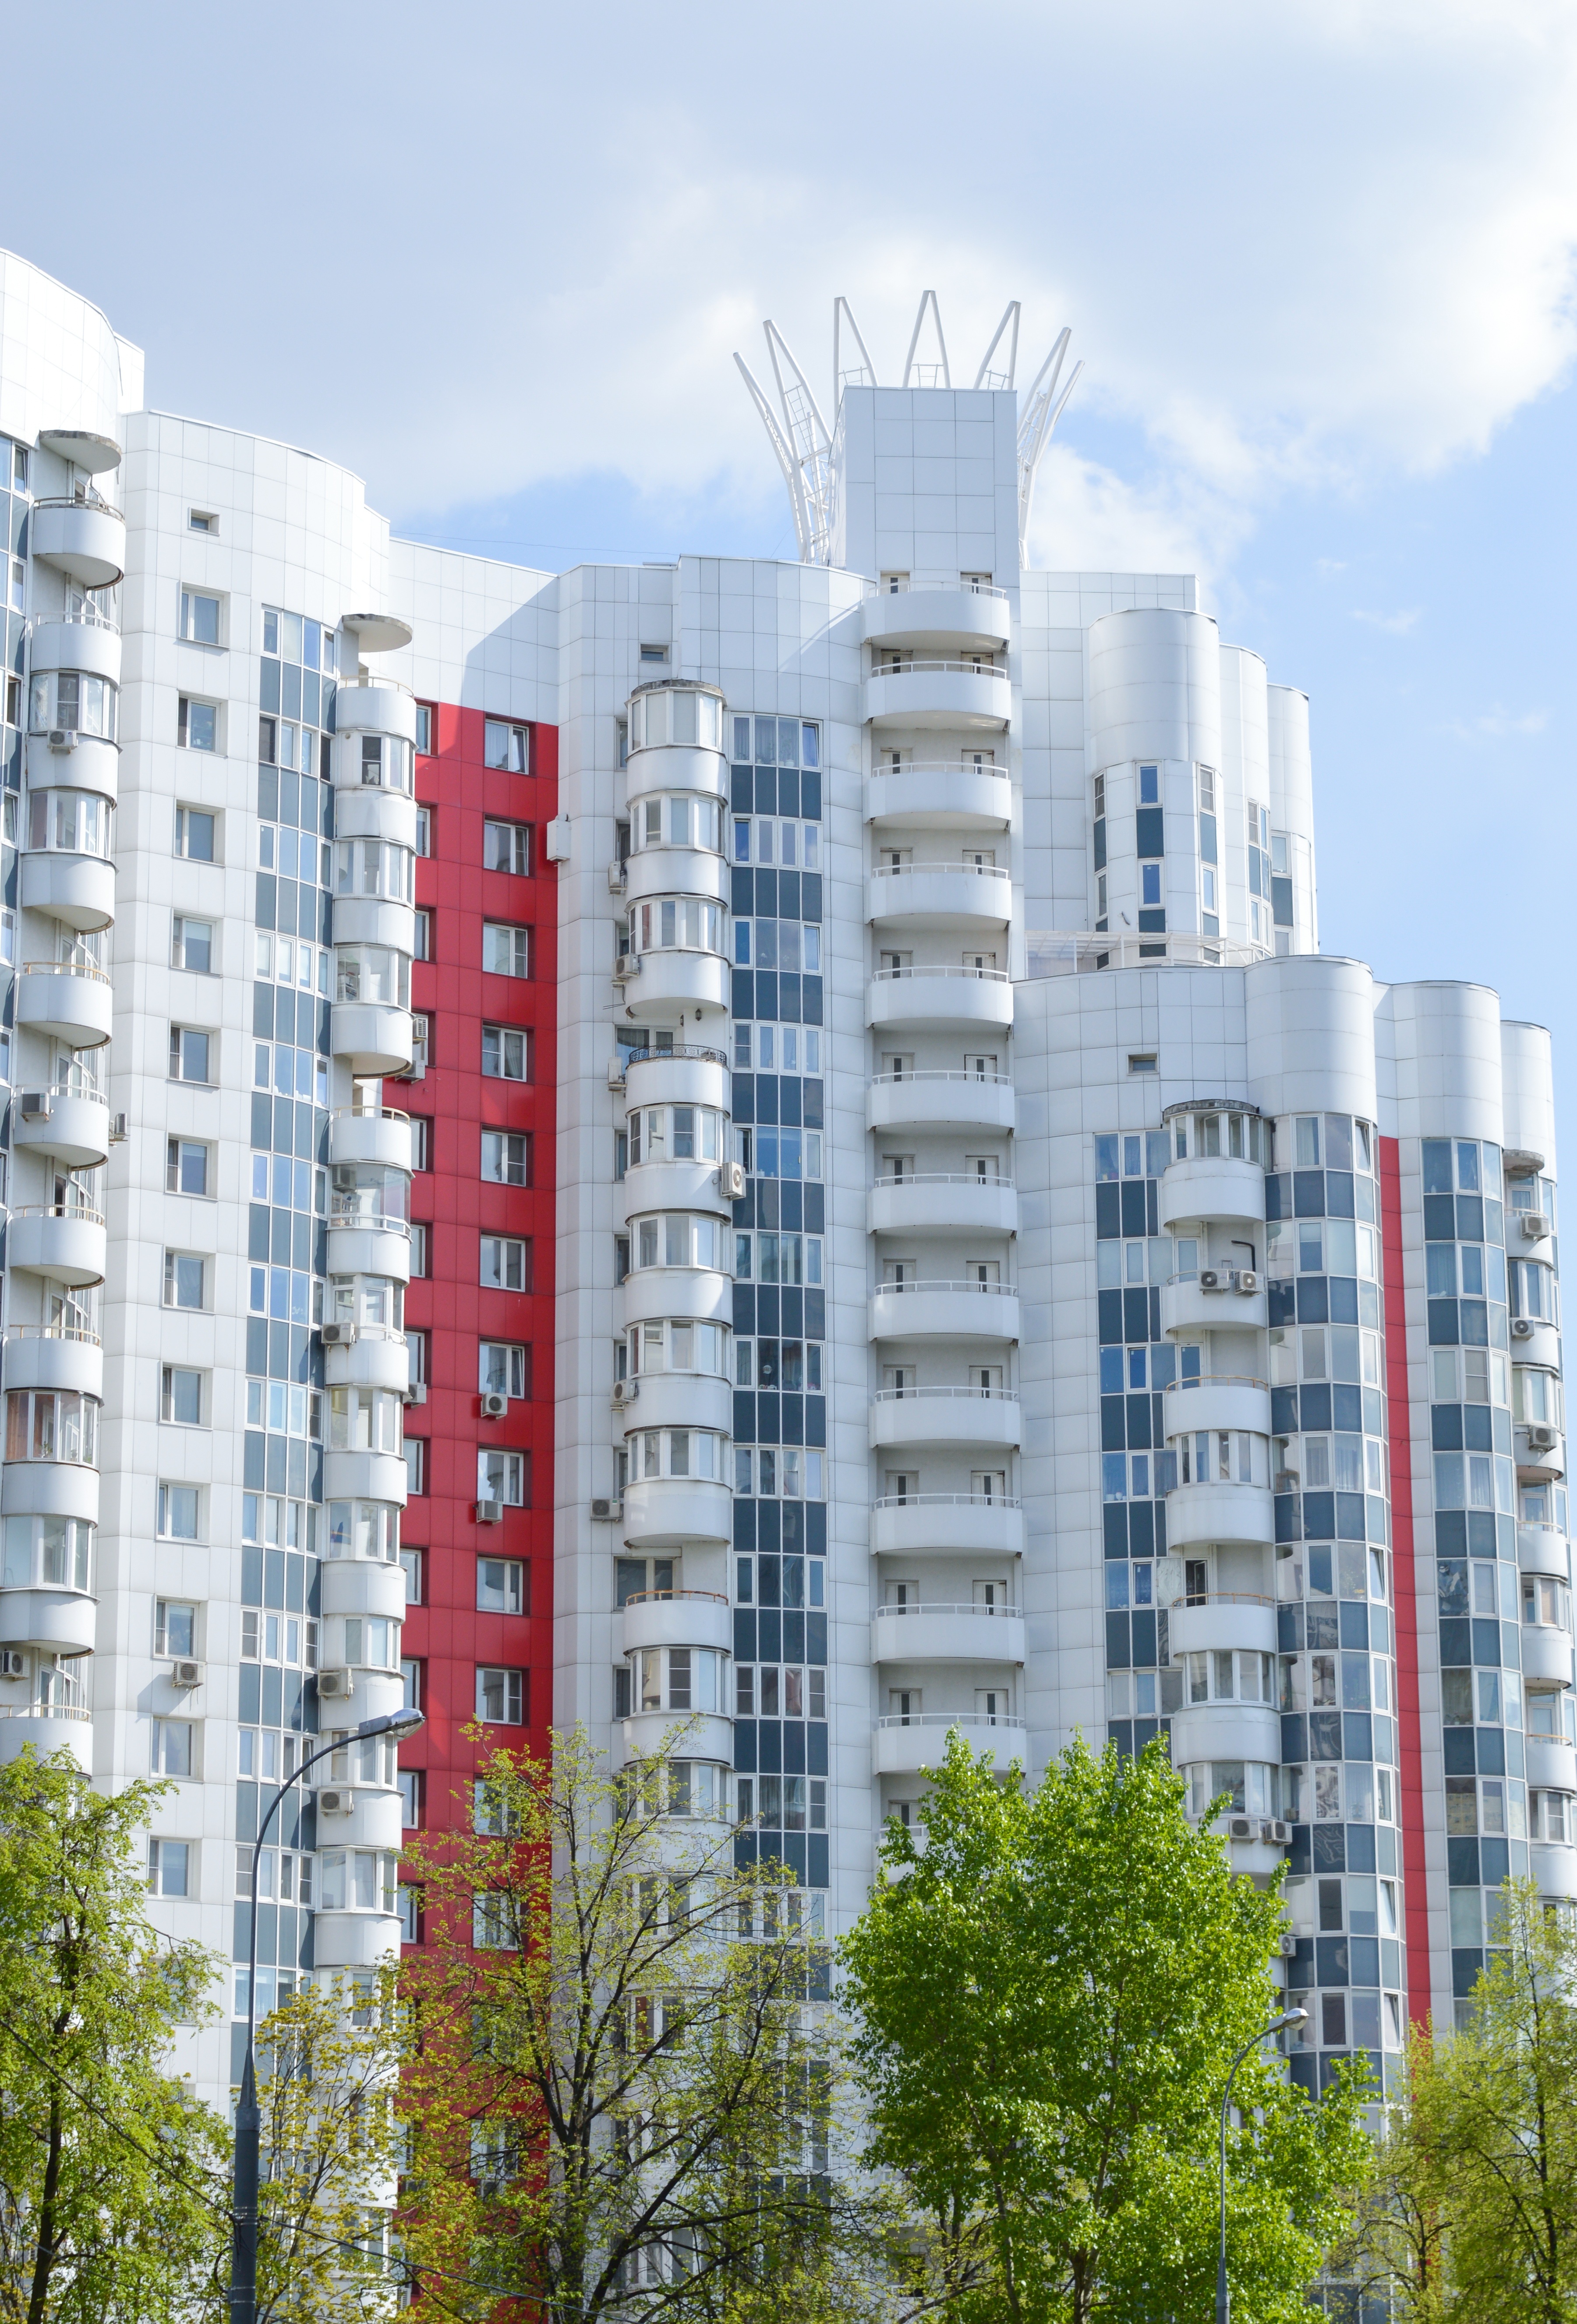
architecture, house, window, building, city, skyscraper, cityscape, downtown, facade, property, residential, apartment, tower block, russia, commercial building, headquarters, metropolis, condominium, neighbourhood, real estate, the fa ade of the, residential area, multi storey, residential building, metropolitan area, mixed use